David Bierk

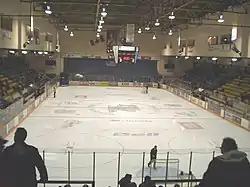
Queen Elizabeth II portrait hanging inside the (pre-renovation) Peterborough Memorial Centre

Bierk became a Canadian citizen in 1978. He married Kathleen Mae Hunter in Freeport, Bahamas, in 1967. Following his divorce from Hunter, Bierk married Elizabeth Lovett Aimers at Abercorn, Quebec, in 1980.